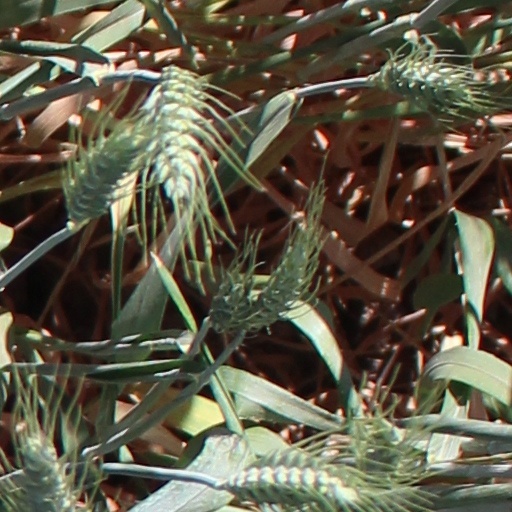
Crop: wheat